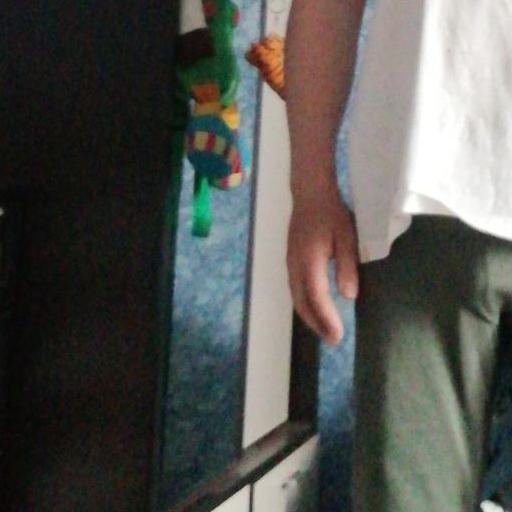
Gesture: no_gesture